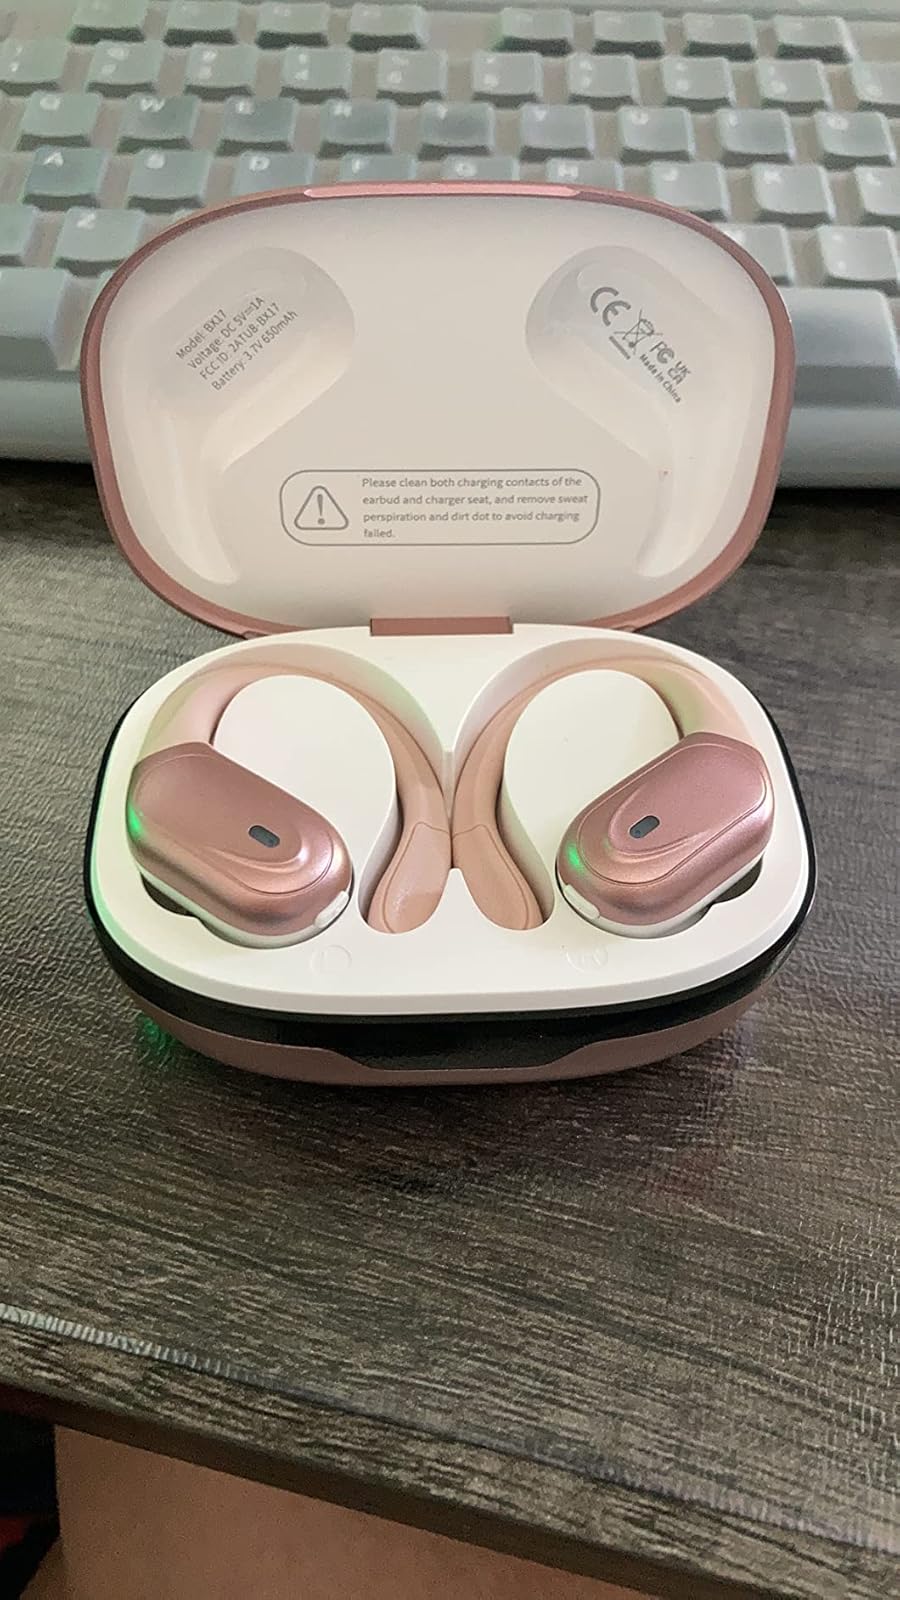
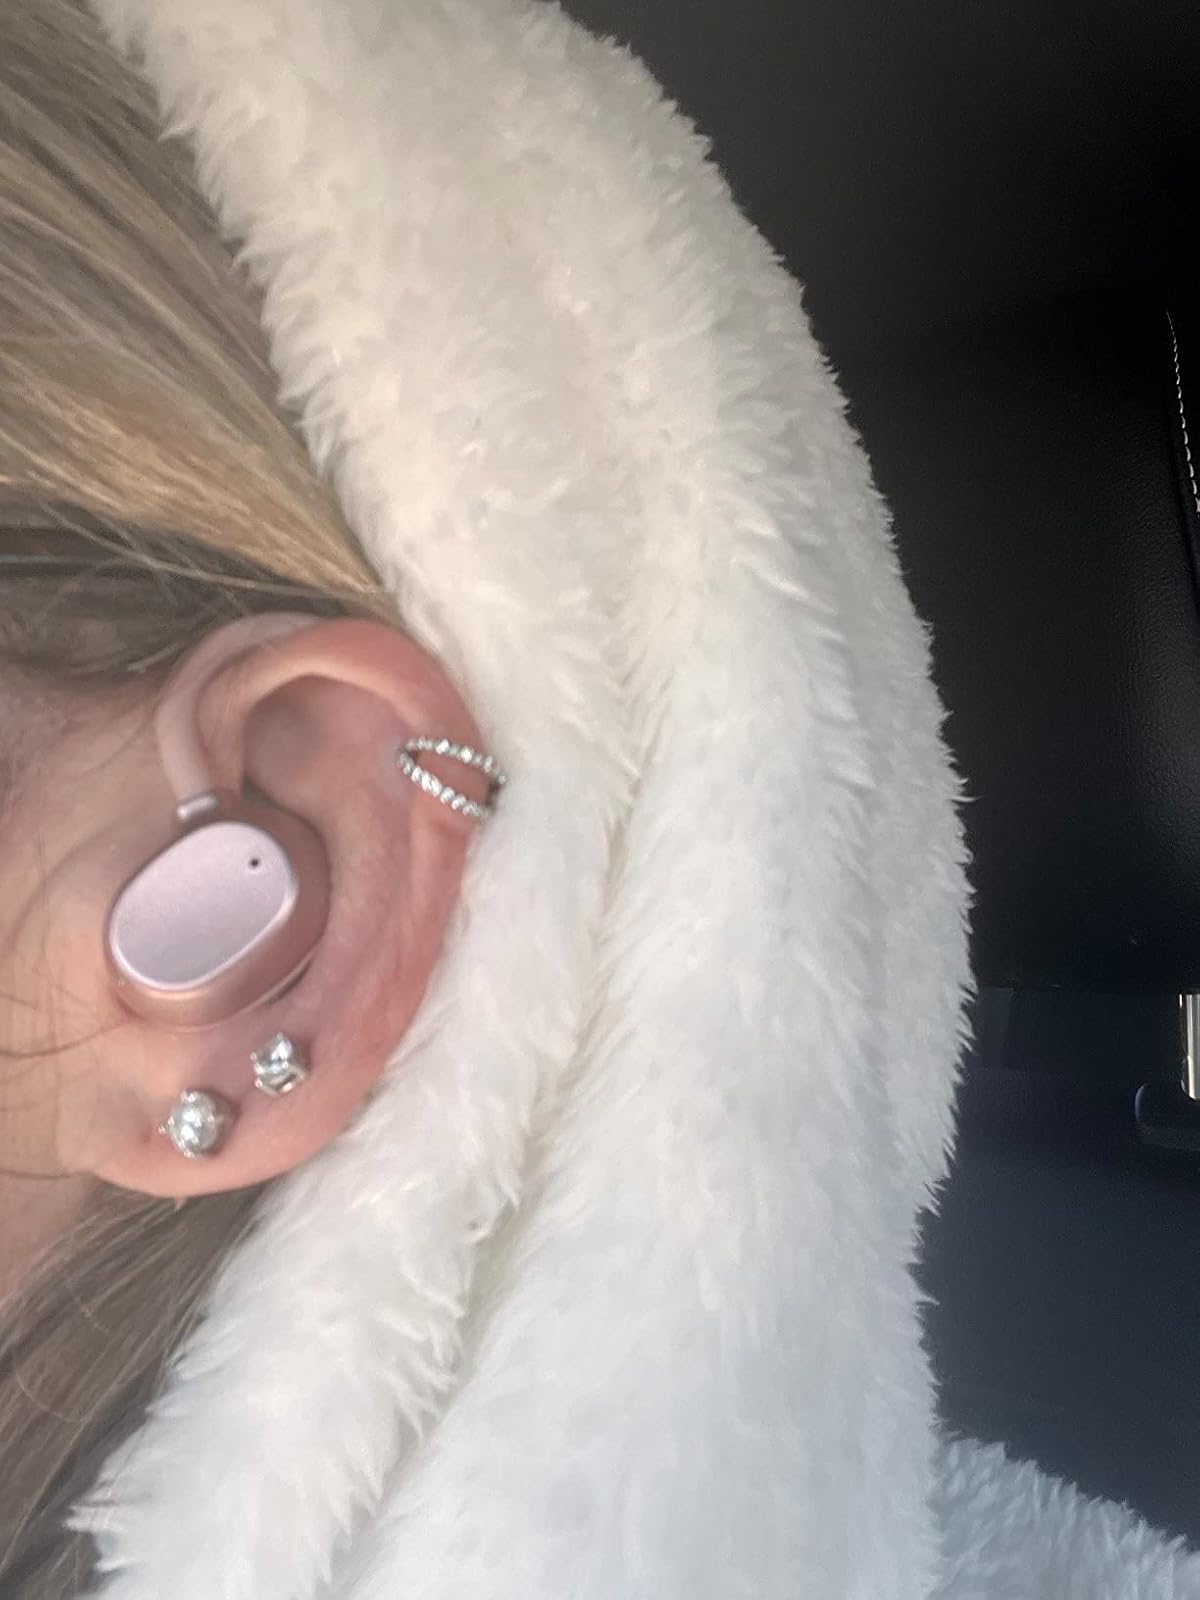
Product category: earbuds
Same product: no